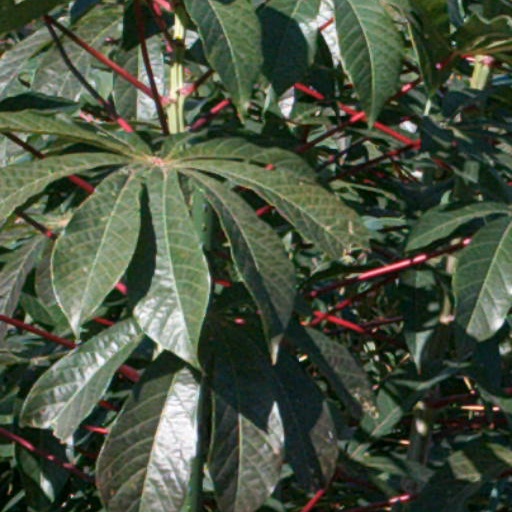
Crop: cassava